CMLL 82nd Anniversary Show

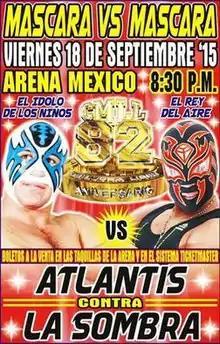
Official poster for the show depicting the main event competitors Atlantis (left, white and blue mask) and La Sombra (right, black and red mask)

The CMLL 82nd Anniversary Show was a major professional wrestling pay-per-view (PPV) event produced by the "lucha libre" wrestling company "Consejo Mundial de Lucha Libre" (CMLL; Spanish for "World Wrestling Council") that took place on September 18, 2015, in CMLL's home arena Arena México in Mexico City, Mexico. The event commemorated the 82nd anniversary of the creation of CMLL, which is the oldest still-active professional wrestling promotion in the world. CMLL's anniversary shows are their biggest, most important show of the year, comparable to the Super Bowl for the National Football League or WrestleMania for WWE. The CMLL Anniversary Show series is the longest-running annual professional wrestling show, starting in 1934.